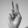
ASL letter: V